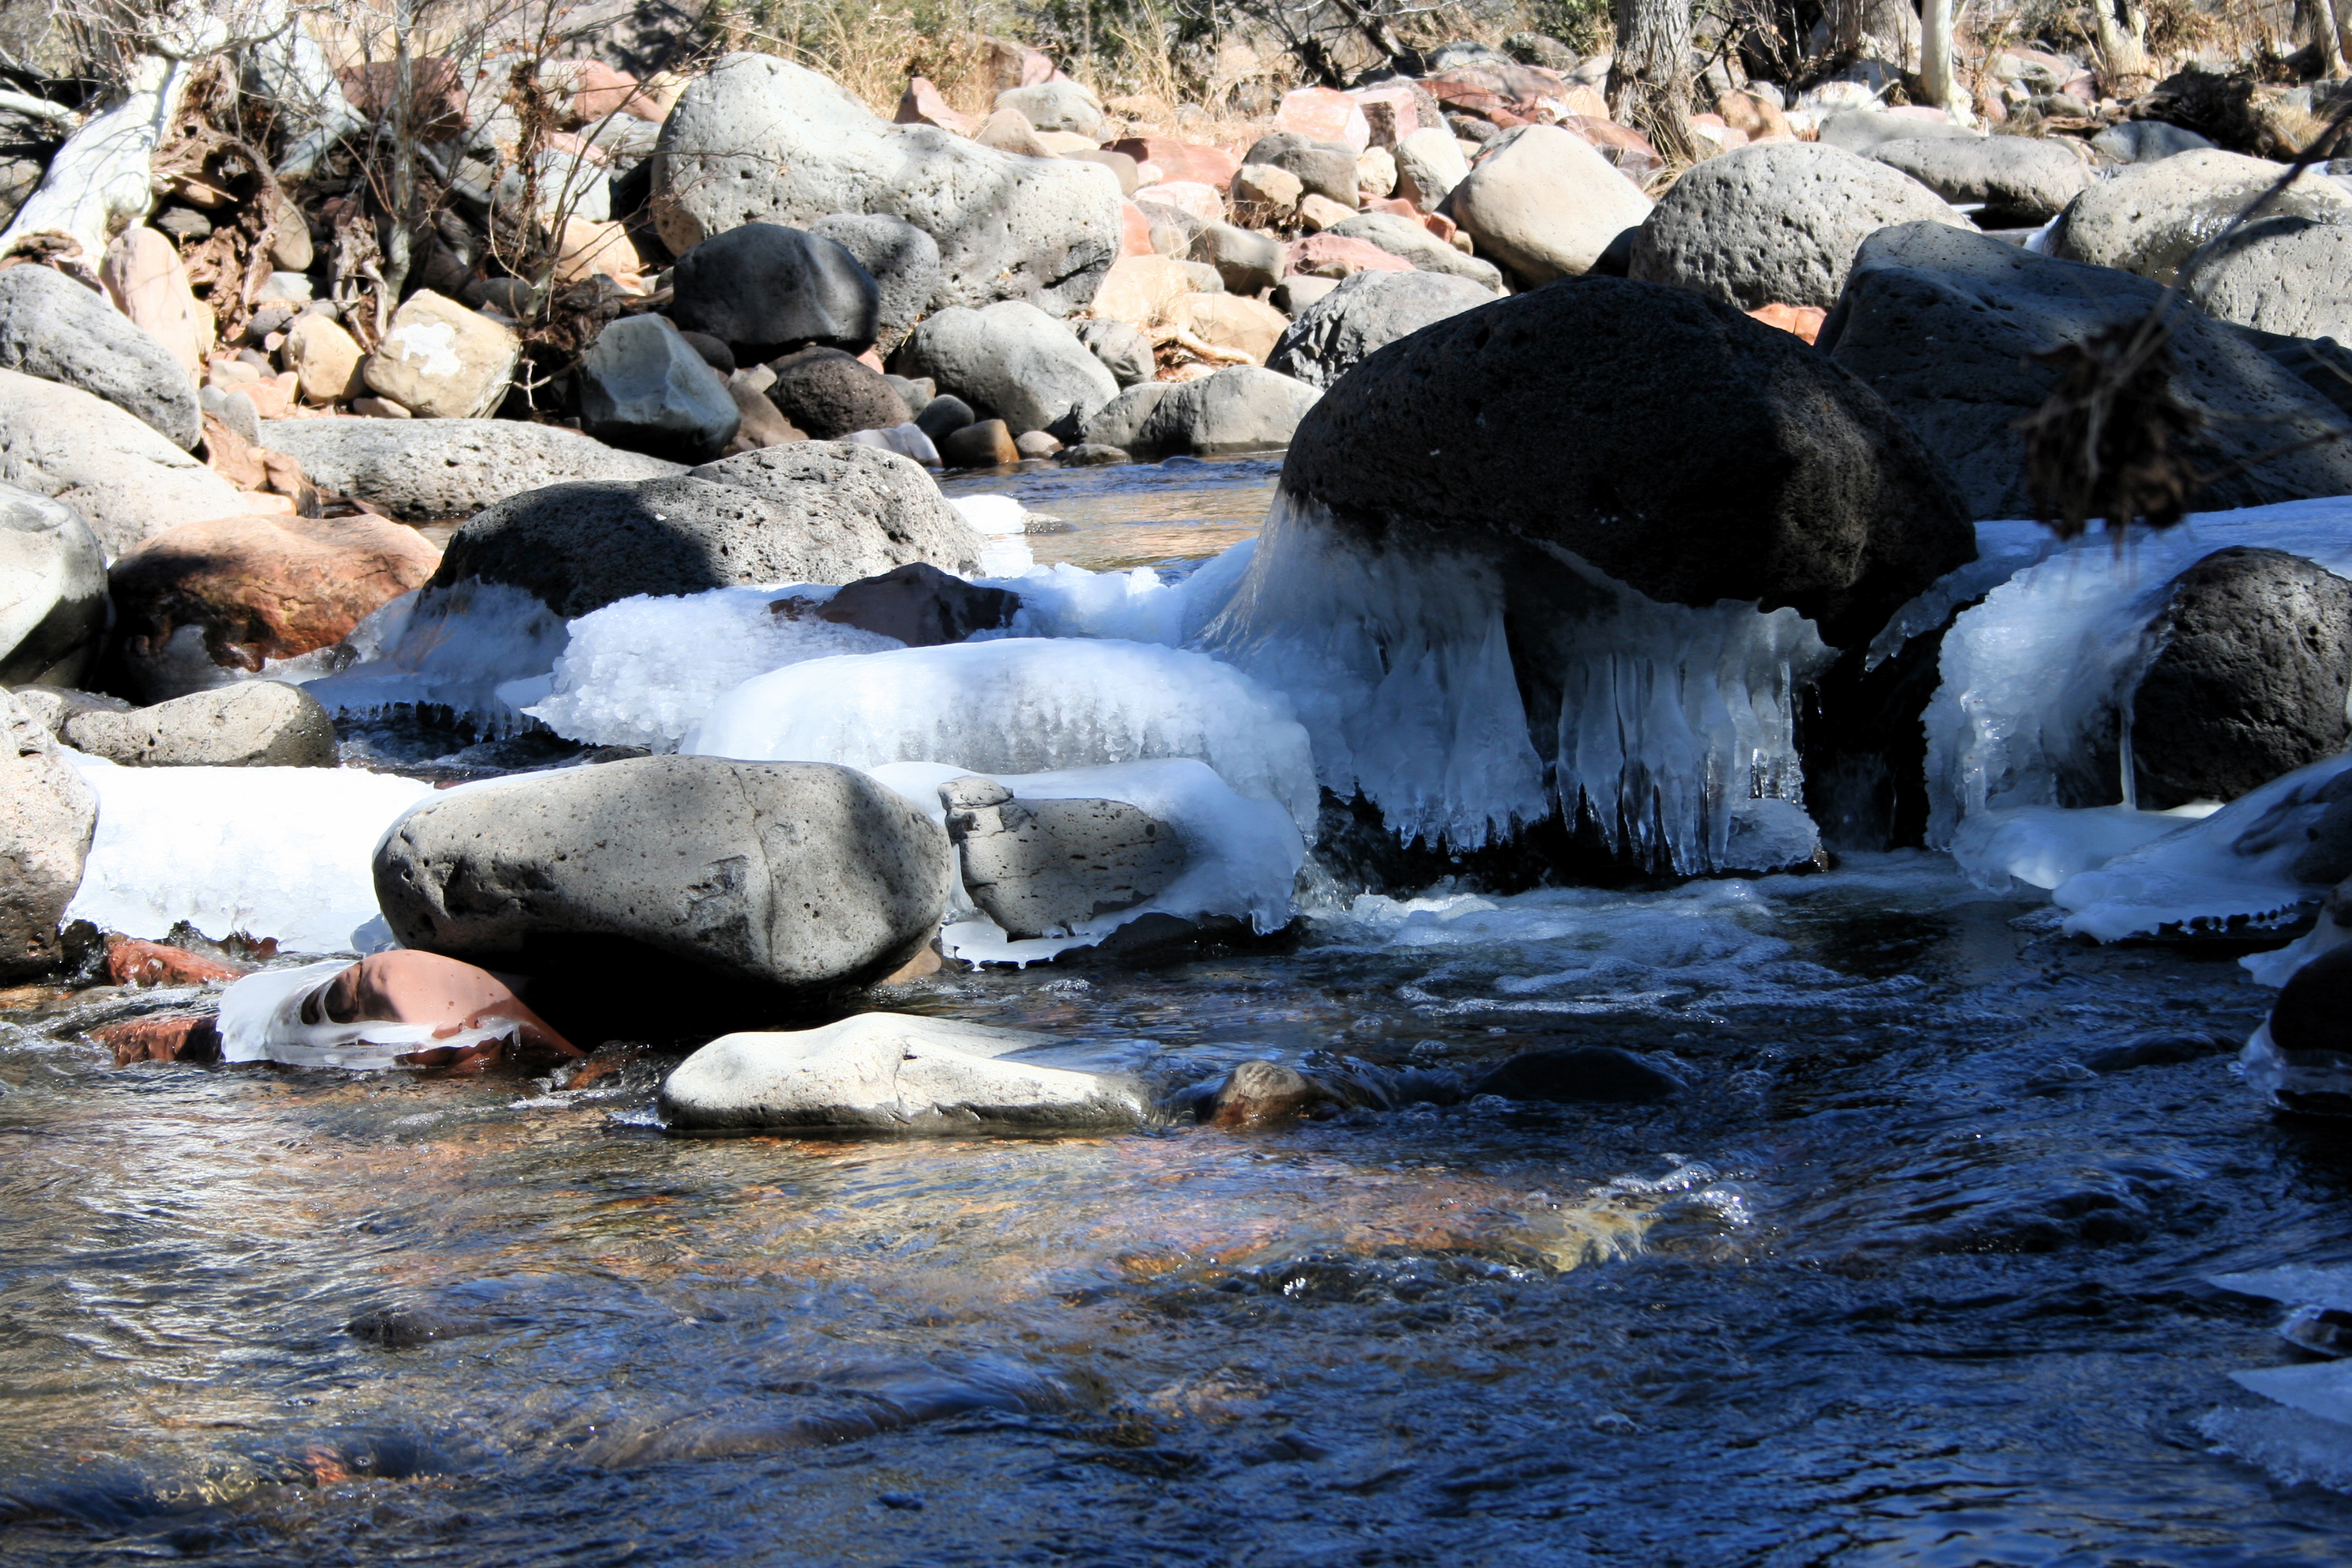
sea, coast, water, nature, rock, wilderness, winter, shore, wave, river, stream, hike, rapid, body of water, fossilcreek, water feature